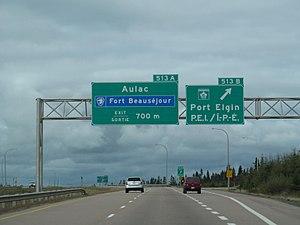
Panneau autoroutier, au Nouveau-brunswick, indiquant la direction du Fort Beauséjour, Aulac, Port Elgin et l'île du Prince-Edouard.
Le Fort Beauséjour est situé dans le hameau d'Aulac, à Pont-à-Buot, dans la province canadienne du Nouveau-Brunswick, juste au nord de la rivière Mésagouèche qui forme, par son cours d'eau, la frontière avec la province voisine de la Nouvelle-Écosse. Le fort est un lieu historique national depuis 1920.
Aulac est une communauté rurale canadienne dans le Comté de Westmorland au Nouveau-Brunswick. Elle fait partie de la commune de Sackville. Aulac est la porte d'entrée pour l'accès au site touristique de l'ancien fort Beauséjour.